Ata Pata Laapata

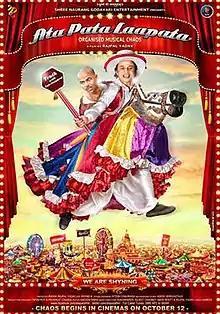
Theatrical release poster

Ata Pata Laapata is a 2012 Indian Hindi-language musical satire film directed by Rajpal Yadav and produced by his wife Radha Yadav, who makes his directorial debut with the film and also plays the protagonist who enlists the help of law when his house goes missing from the constructed site, and finds himself suspected instead. Other than Yadav, the film stars the ensemble cast of Asrani, Om Puri, Ashutosh Rana, Manoj Joshi, Govind Namdev, Dara Singh, Vikram Gokhale, Vijay Raaz and Satyadev Dubey. The film was produced by Yadav's wife Radha Yadav. Released on 2 November 2012, the film was a commercial failure and panned for its script.